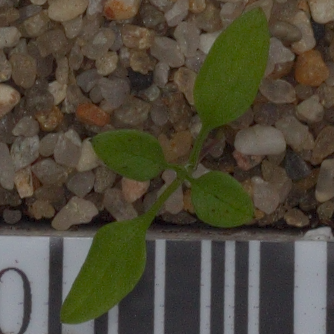
Label: common_chickweed